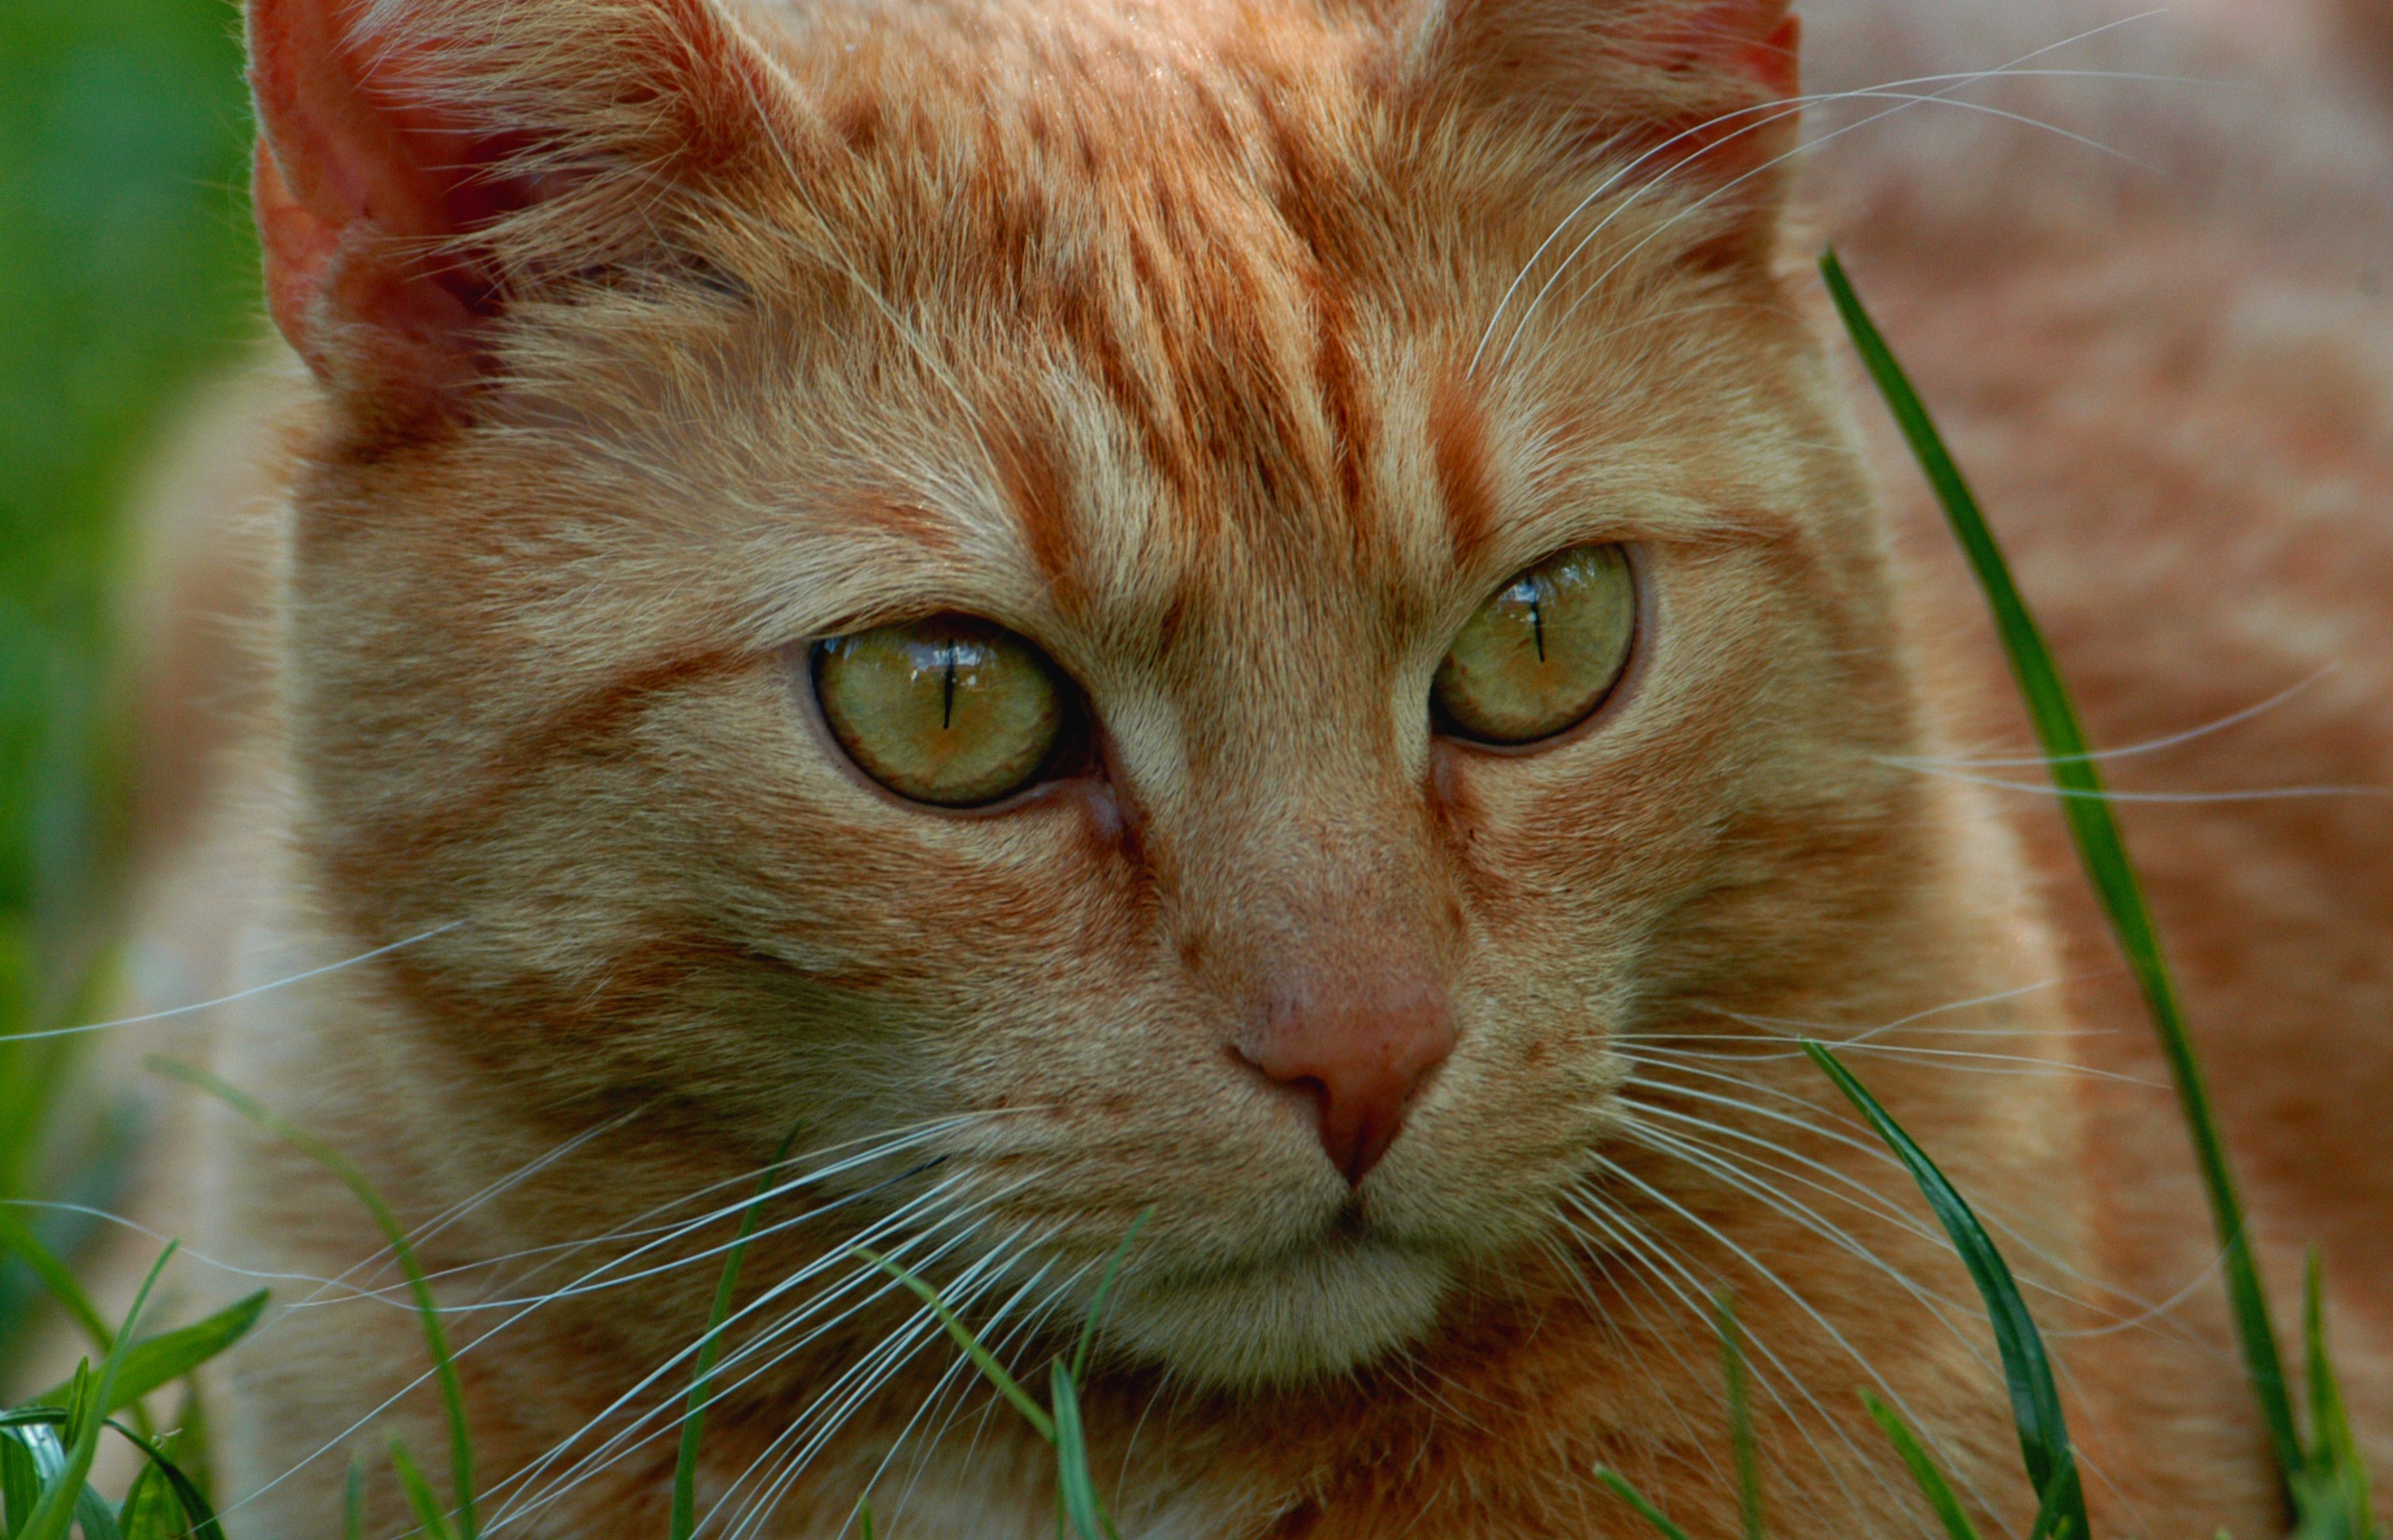
grass, asian, wildlife, fur, kitten, cat, fauna, close up, face, nose, whiskers, snout, eye, mieze, macro photography, organism, tabby cat, european shorthair, red tomcat, wild cat, small to medium sized cats, cat like mammal, domestic short haired cat, aegean cat